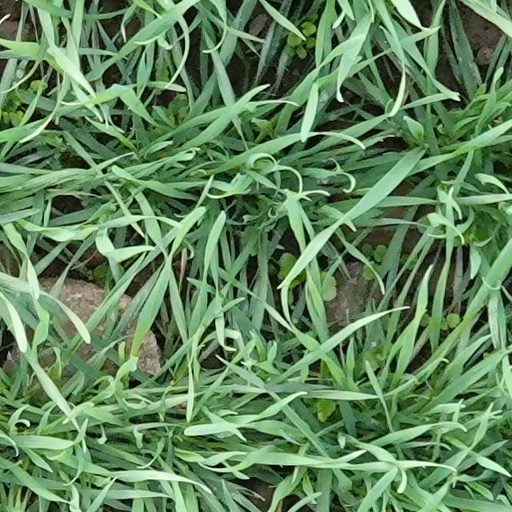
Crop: wheat